New World Order (professional wrestling)

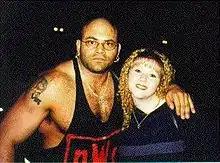
Konnan (left) was a member of the nWo Wolfpac led by Nash.

On the May 4 episode of "Nitro", Nash, Savage, and Konnan appeared wearing black shirts with a red nWo logo, as opposed to the familiar white logo. They called themselves nWo Wolfpac (a name which Nash had previously been using alongside Hall and Syxx to refer to themselves as a trio), and were joined in the following weeks by Curt Hennig, Miss Elizabeth, Rick Rude and Dusty Rhodes. The Wolfpac became the first nWo incarnation to wrestle as faces. Hogan's side retained the black and white colors of the original nWo and took on the moniker nWo Hollywood, with Vincent, Bischoff, Scott Steiner, Scott Norton, Brian Adams, Buff Bagwell and The Disciple on his side.